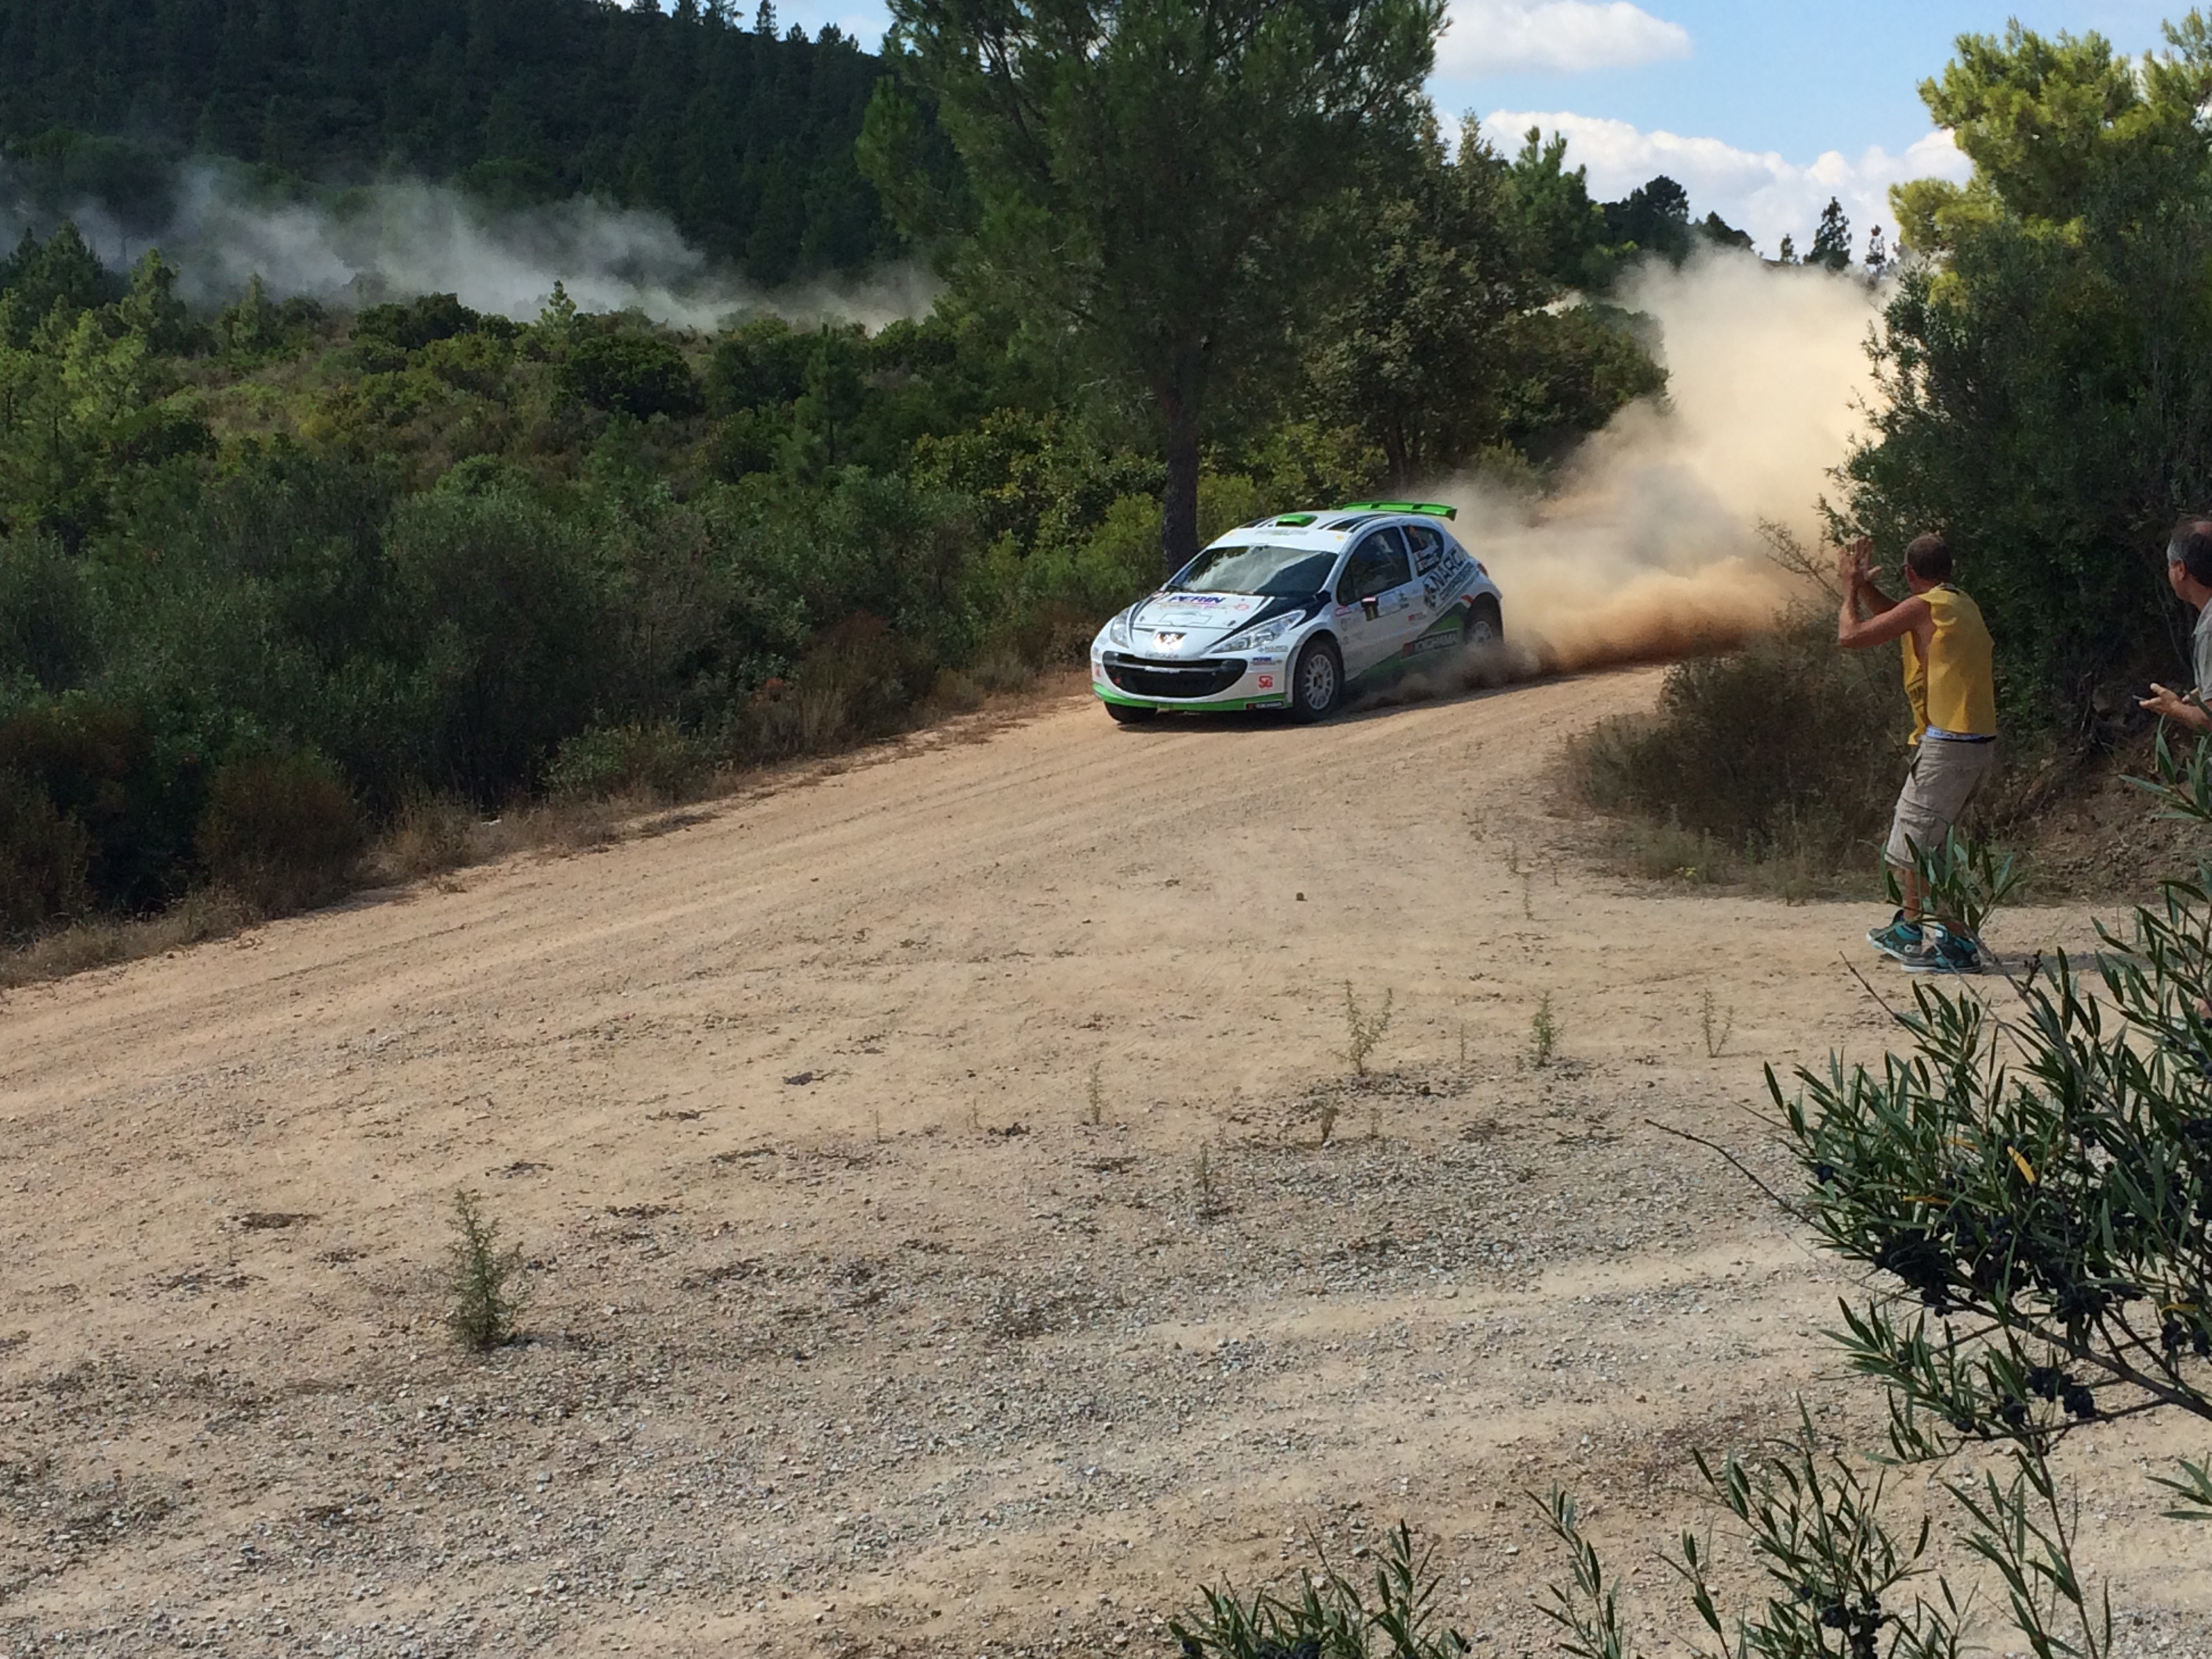
vehicle, soil, terrain, racing, costa, rally, screenshot, off roading, rallying, world rally championship, smeralda